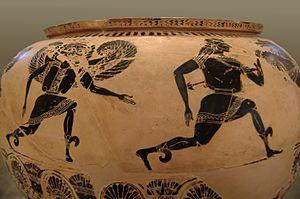
La céramique attique à figures noires désigne une production de céramique d'Athènes et de sa région, entre le début du VIIᵉ siècle et la fin du VIᵉ siècle av. J.-C..
Le département des antiquités grecques, étrusques et romaines du Louvre est l'un des huit départements du musée du Louvre. Il abrite une des plus grandes et des plus célèbres collections d'art antique du monde, avec des chefs d'œuvre universellement renommés, et renferme également la plus grande collection mondiale de céramique grecque.
Le dinos du Peintre de la Gorgone est une importante céramique grecque antique, produite à Athènes vers 580 av. J.-C. Elle est entrée dans les collections du musée du Louvre en 1861 avec l'achat de la collection Campana.